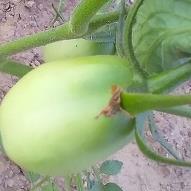
Crop: Tomato
Condition: healthy-fruit